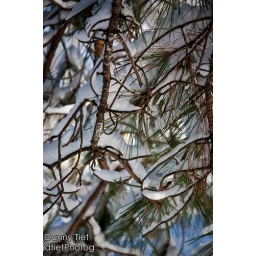
The other side of the pine tree in the snow